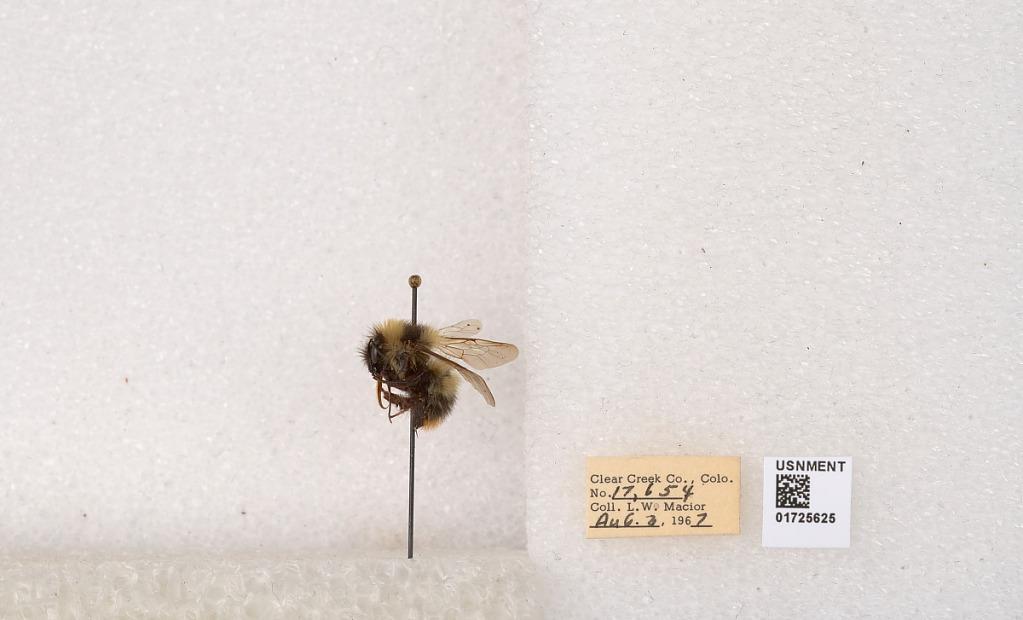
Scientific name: Bombus kirbyellus
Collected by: L. Macior
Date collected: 1967-8-3
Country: United States
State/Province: Colorado
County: Clear Creek
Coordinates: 39.6891, -105.644